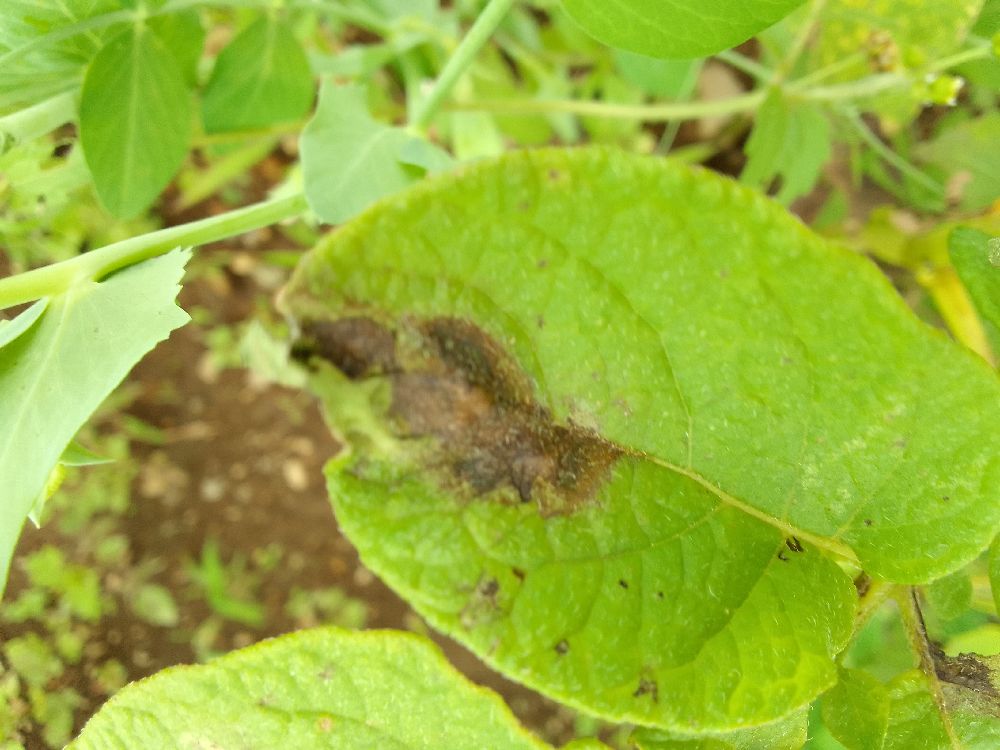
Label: Late blight